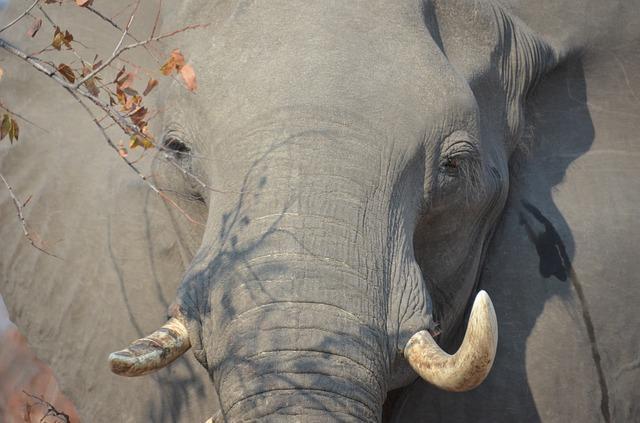
elephant